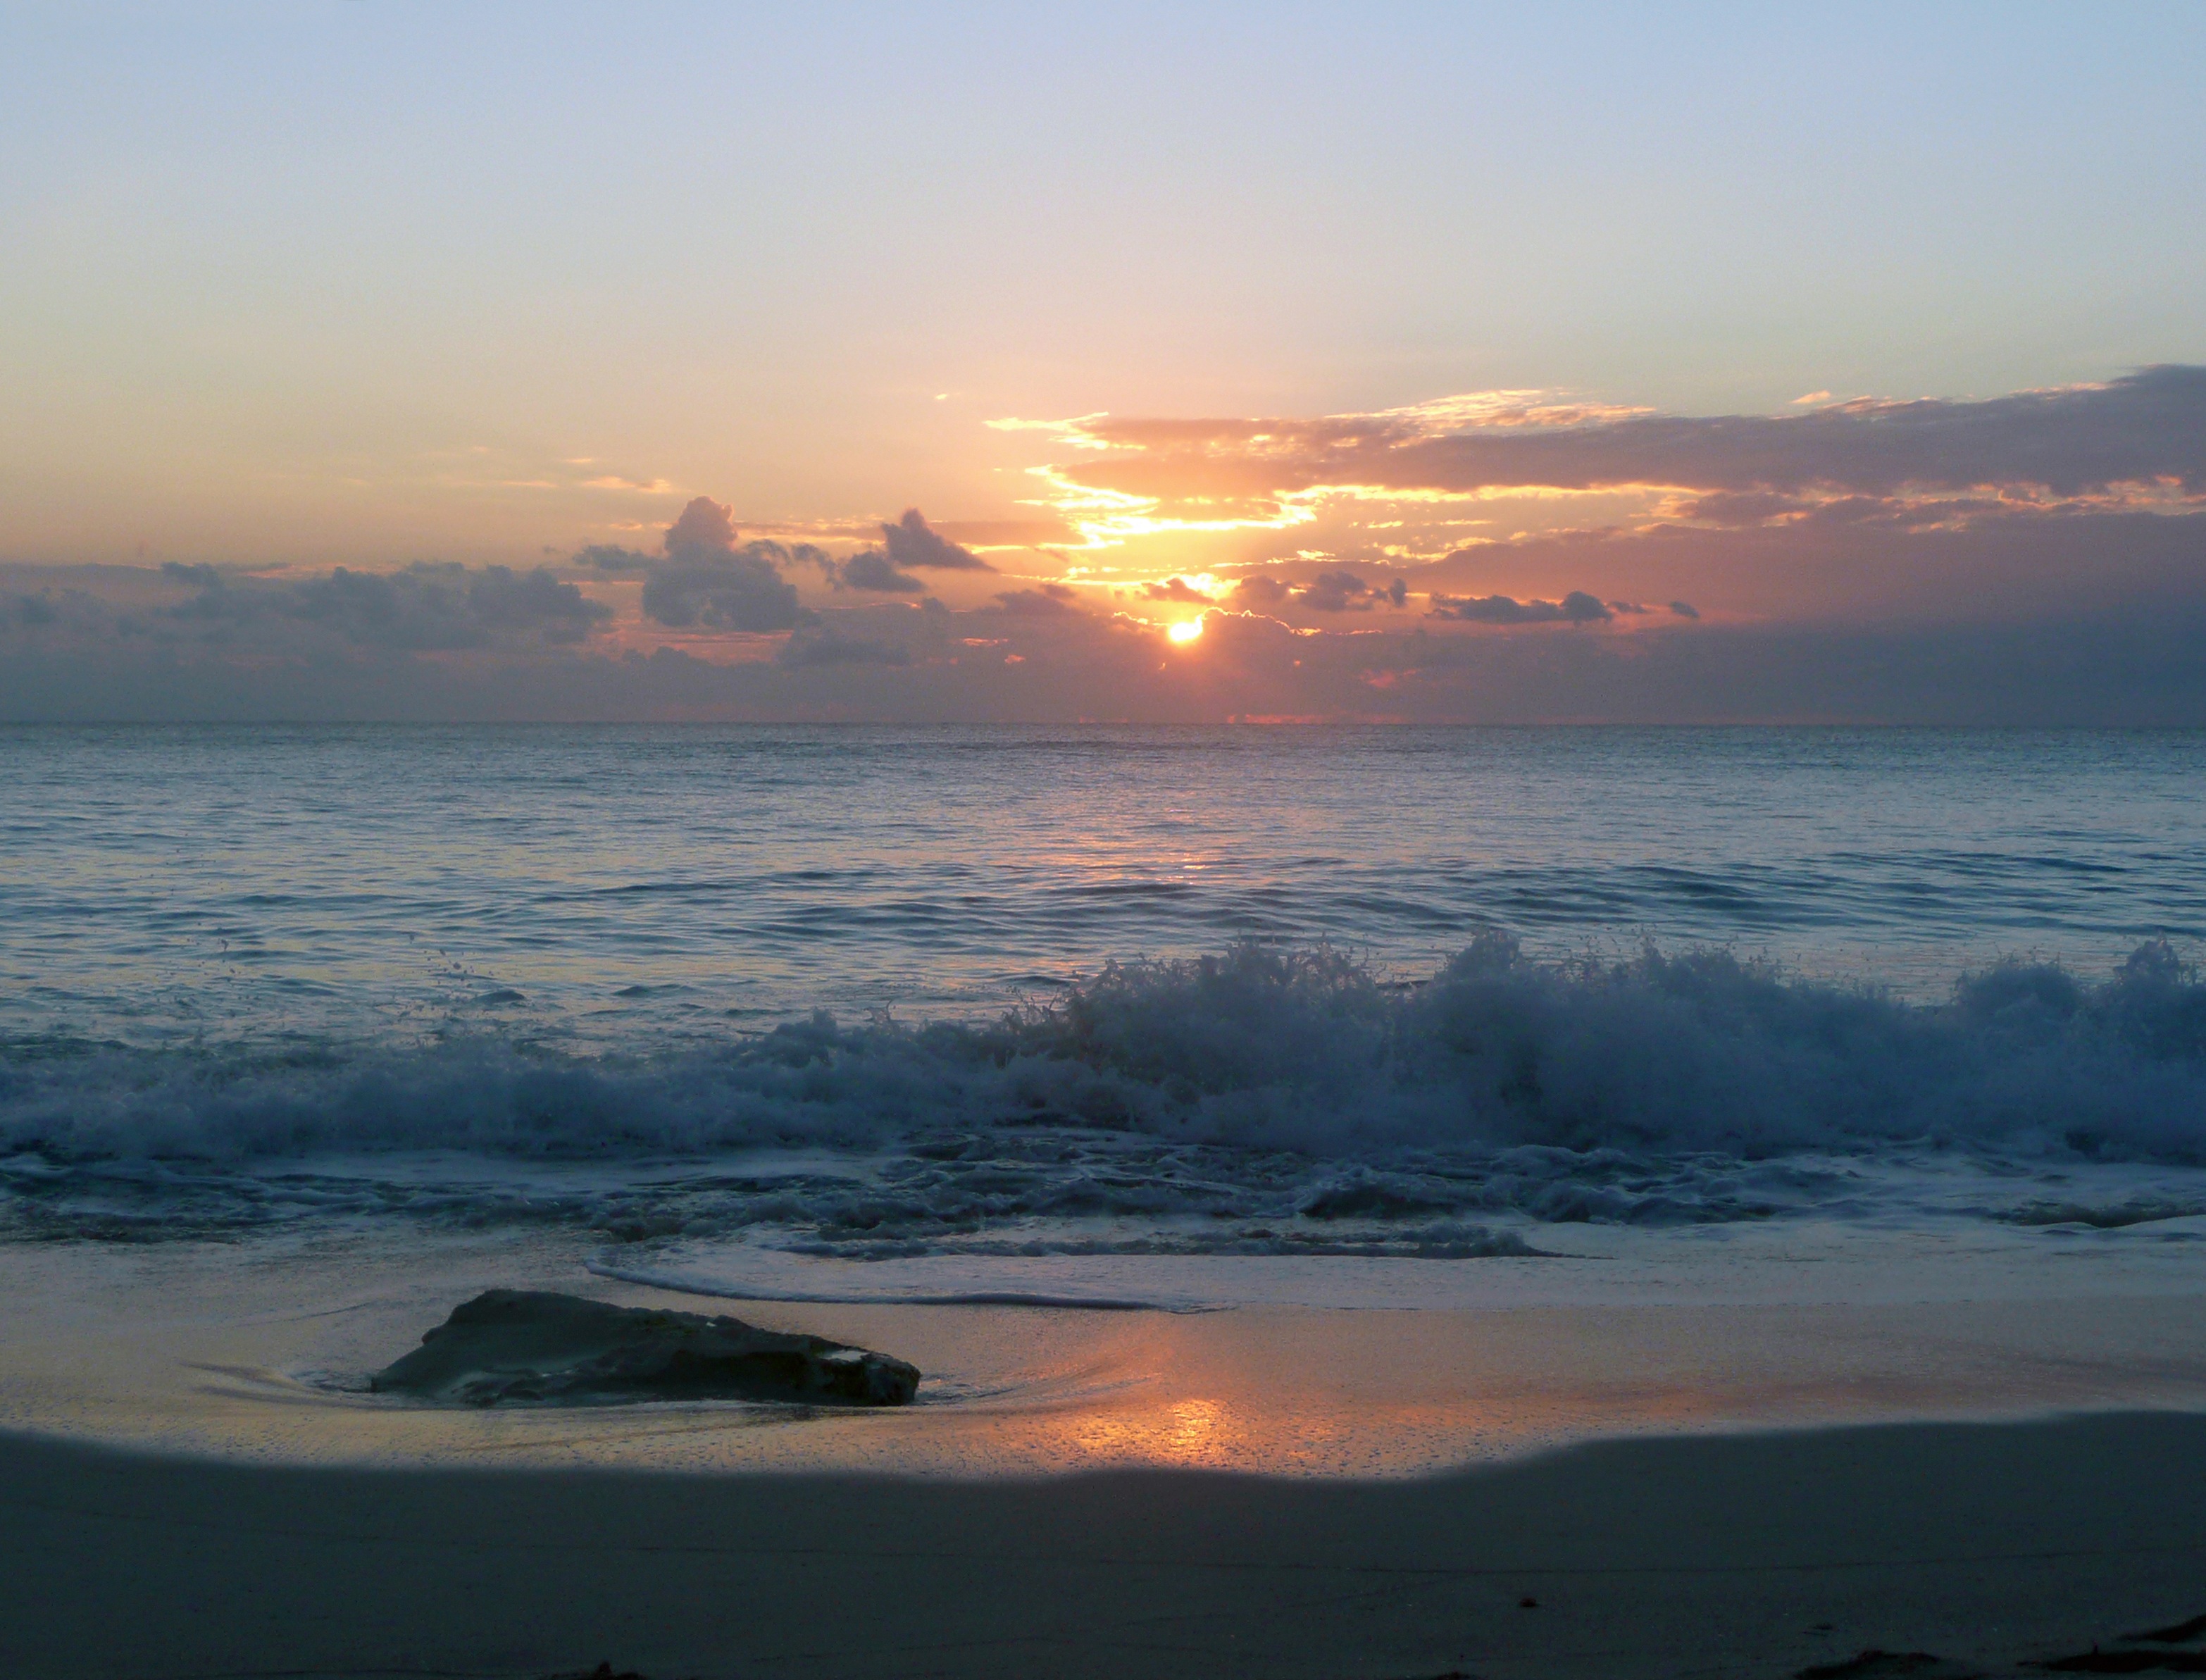
beach, sea, coast, water, ocean, horizon, glowing, cloud, sky, sunshine, sun, sunrise, sunset, sunlight, cloudy, morning, star, shore, wave, dawn, coastal, dusk, evening, twilight, orange, gray, blue, seashore, splashing, rocks, sandy, grey, lights, waves, landscapes, reflections, day, shiny, seascapes, shining, tides, cape, afterglow, lands, glows, evenings, mornings, atmospheric phenomenon, wind wave